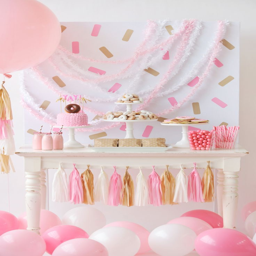
dish themed birthday party that 's perfect for a little girl or boy .